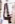
Number: 4